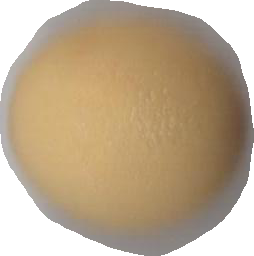
Variety: Dega